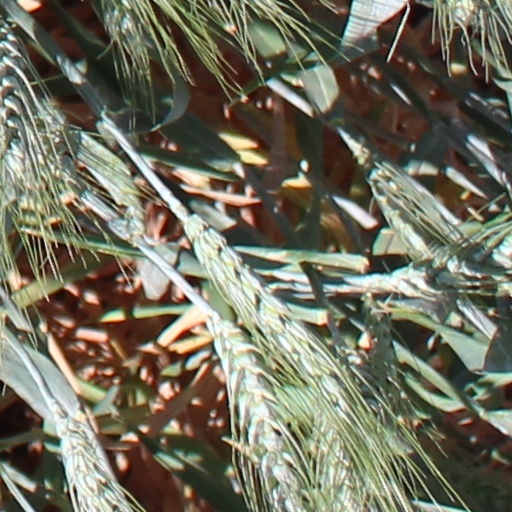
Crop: wheat